Bourn Russell

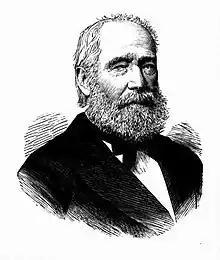

Bourn Russell (1 December 1794 – 4 July 1880) was a British/Australian mariner, pastoralist, politician and businessman. He was a member of the New South Wales Legislative Council between 1858 and 1880. He was also a member of the New South Wales Legislative Assembly for four months in 1856.